My Daughter's Tutor

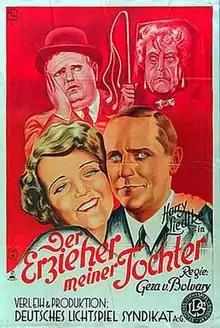

My Daughter's Tutor is a 1929 German silent comedy film directed by Géza von Bolváry and starring Harry Liedtke, Dolly Davis, and Charles Puffy. The plot closely mirrored that of Ernst Lubitsch's "The Oyster Princess". It was shot at the Tempelhof Studios in Berlin. The film's art director was Robert Neppach.